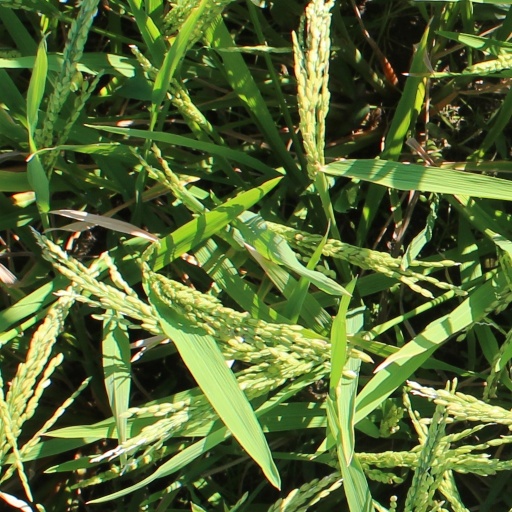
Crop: rice